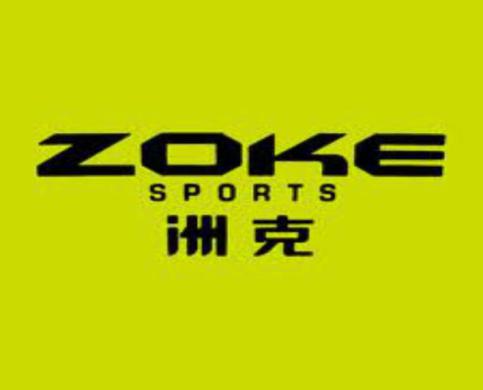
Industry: Clothes